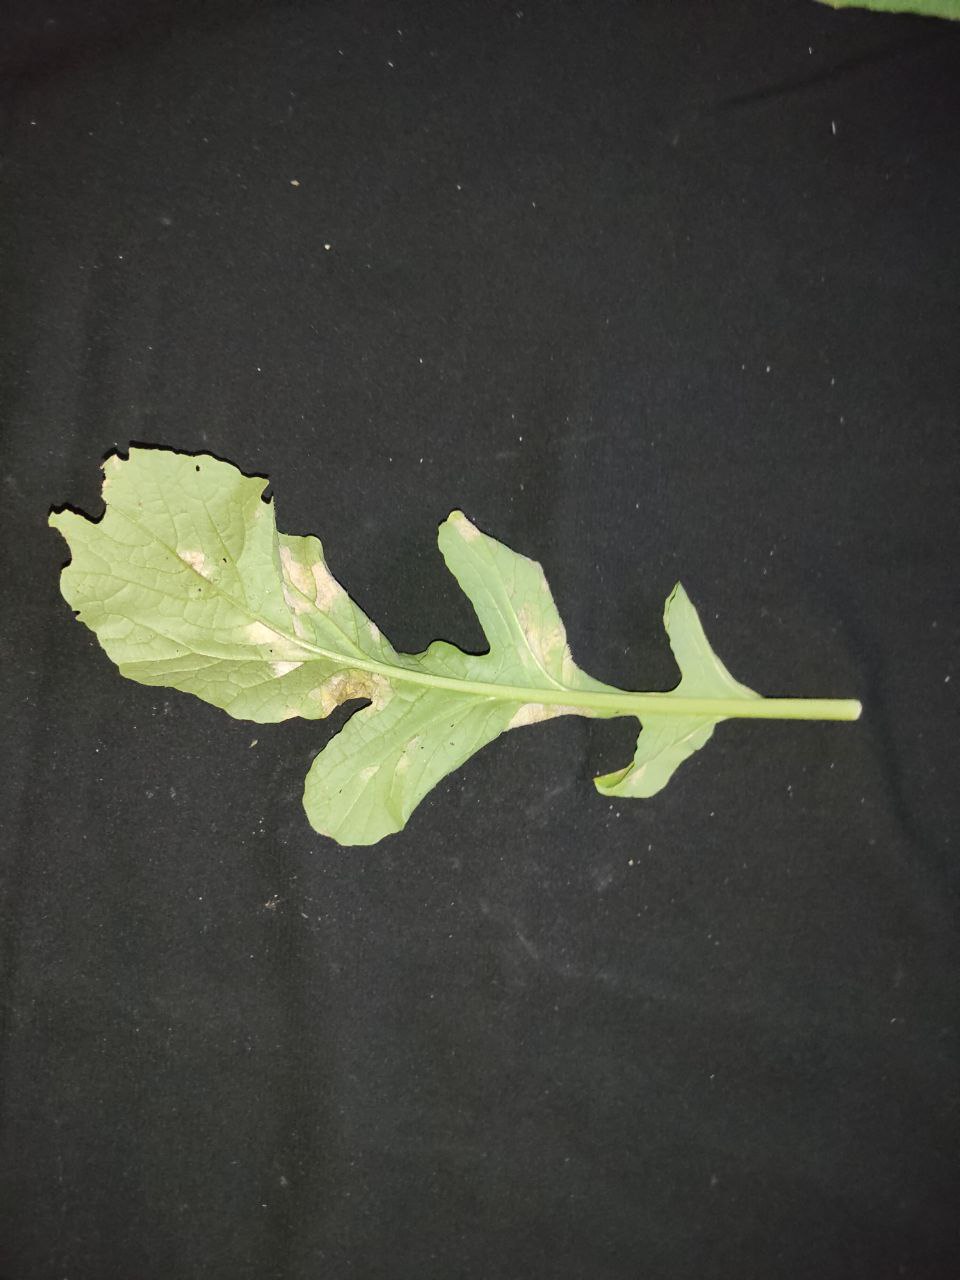
Label: Mosaic virus